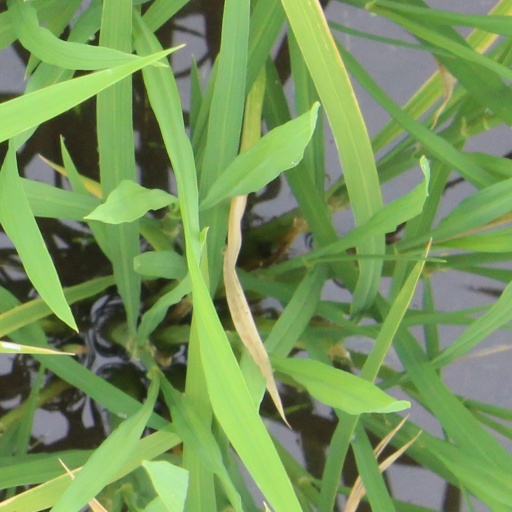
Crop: rice